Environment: real
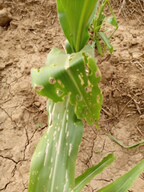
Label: fall_armyworm